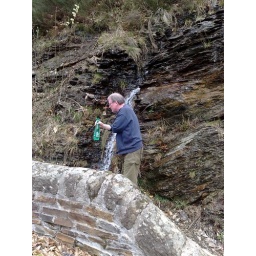
willie in the cevennes filling the water bottle